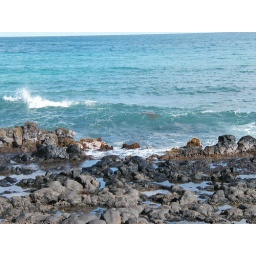
Sea turtle in water